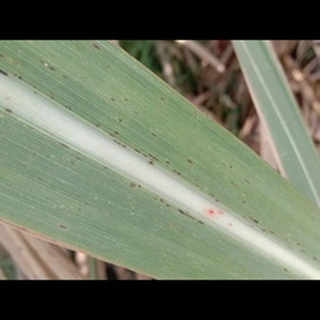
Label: sugarcane_rust